Labour economics

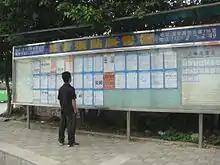
Job advertisement board in Shenzhen

The labour market in macroeconomic theory shows that the supply of labour exceeds demand, which has been proven by salary growth that lags productivity growth. When labour supply exceeds demand, salary faces downward pressure due to an employer's ability to pick from a labour pool that exceeds the jobs pool. However, if the demand for labour is larger than the supply, salary increases, as employee have more bargaining power while employers have to compete for scarce labour.